Sudamérica XV

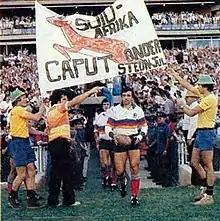
The South American side entering the field with Hugo Porta leading the team. They beat South Africa 21–12

The side was formed in 1980 after an invitation from the SARU to the Argentine Rugby Union (UAR) to play a series of games there as a way of counteracting its sporting isolation which was due to the country's apartheid policies.